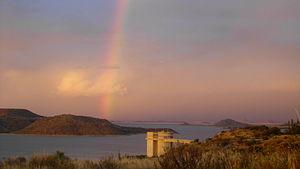
L'Orange, long de 2 160 kilomètres, est le plus long fleuve d’Afrique du Sud.